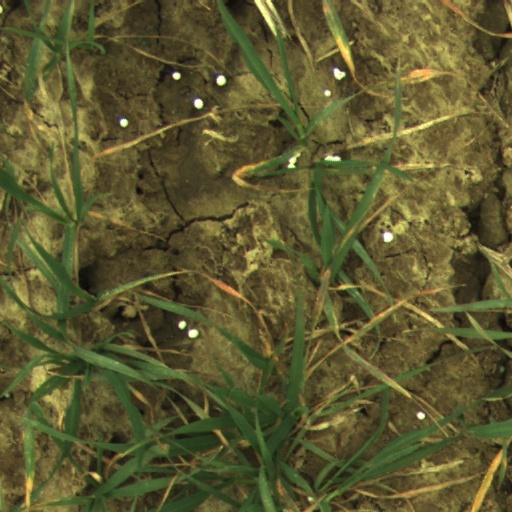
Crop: wheat